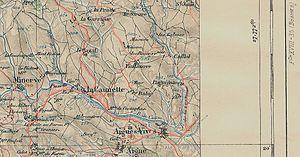
Description: Adaptation couleur de la Carte d'État-Major, 1897. Ici: Secteur de St Pons, Hérault, France. (Carte originale scannée) Source: Hugo SoriaLicence: GFDL Hugo Soria
L'histoire de la cartographie est le reflet des connaissances techniques nécessaires à l'établissement de cartes, de l'Antiquité à nos jours. La cartographie est une partie intégrante de l'histoire de l'humanité depuis longtemps, peut-être même depuis 8000 ans. Des peintures rupestres aux anciennes cartes de Babylone, de la Grèce à l'Asie, de l'âge de l'exploration jusqu'au XXIᵉ siècle, l'humanité a créé et utilisé des cartes comme outils essentiels pour l'aider à définir, expliquer ses chemins à travers le monde, et naviguer. Les cartes furent au début des dessins en deux dimensions ; la représentation terrestre ou stellaire est quelquefois en trois dimensions. Elles peuvent être stockées sous des formats purement numériques.